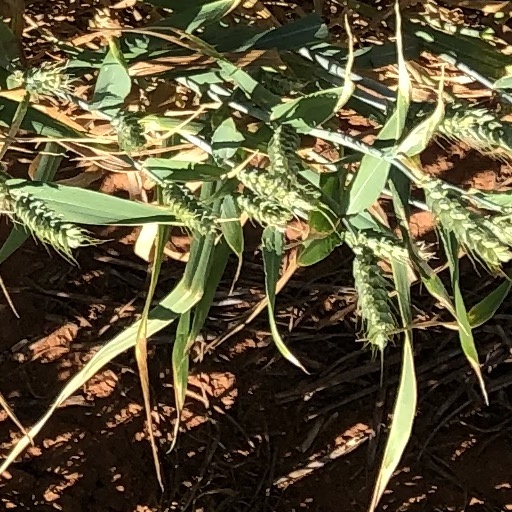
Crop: wheat